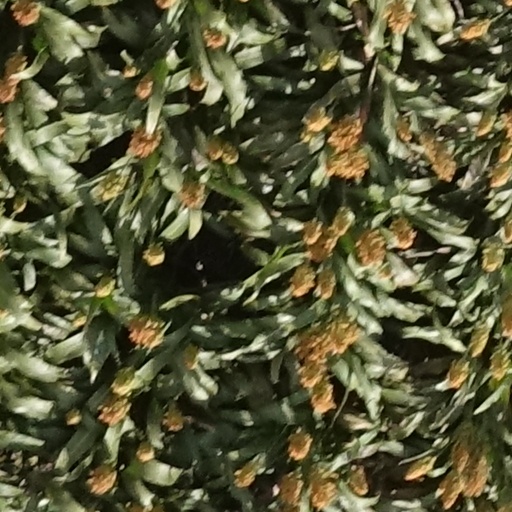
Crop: sorghum